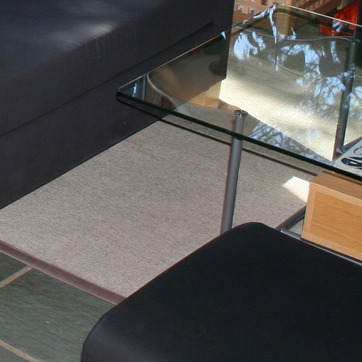
Material: carpet